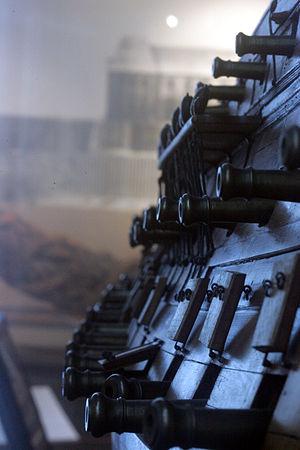
Le vaisseau de 74 canons est un vaisseau de guerre de troisième rang portant deux ponts d'artillerie. Un « 74 », comme on le surnomme, est généralement considéré comme le compromis le plus performant de l'époque de la marine à voile, eu égard à sa maniabilité, sa puissance de feu, ses performances maritimes et militaires globales d'une part, et d'autre part son coût et sa rapidité de fabrication, ainsi que son équipage presque moitié moindre que les grands trois-ponts.